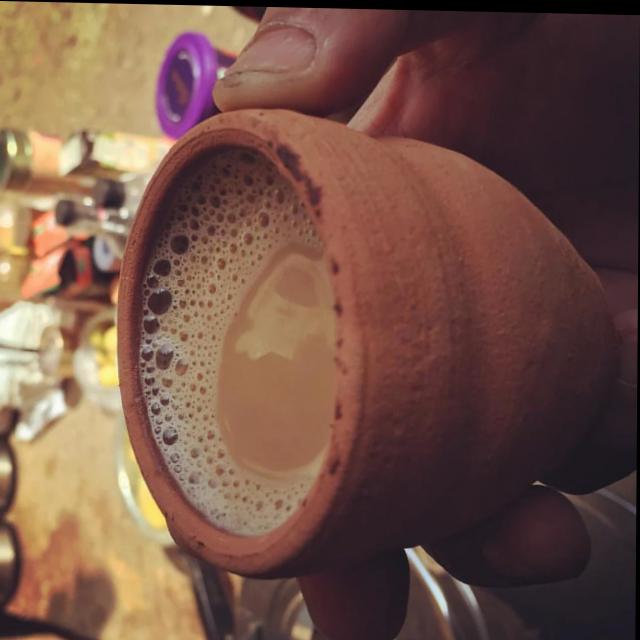
Dish: chai